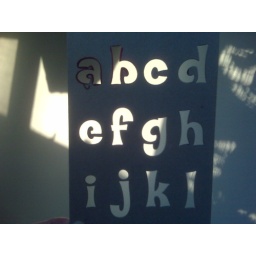
found in a library book at 5:54 am.